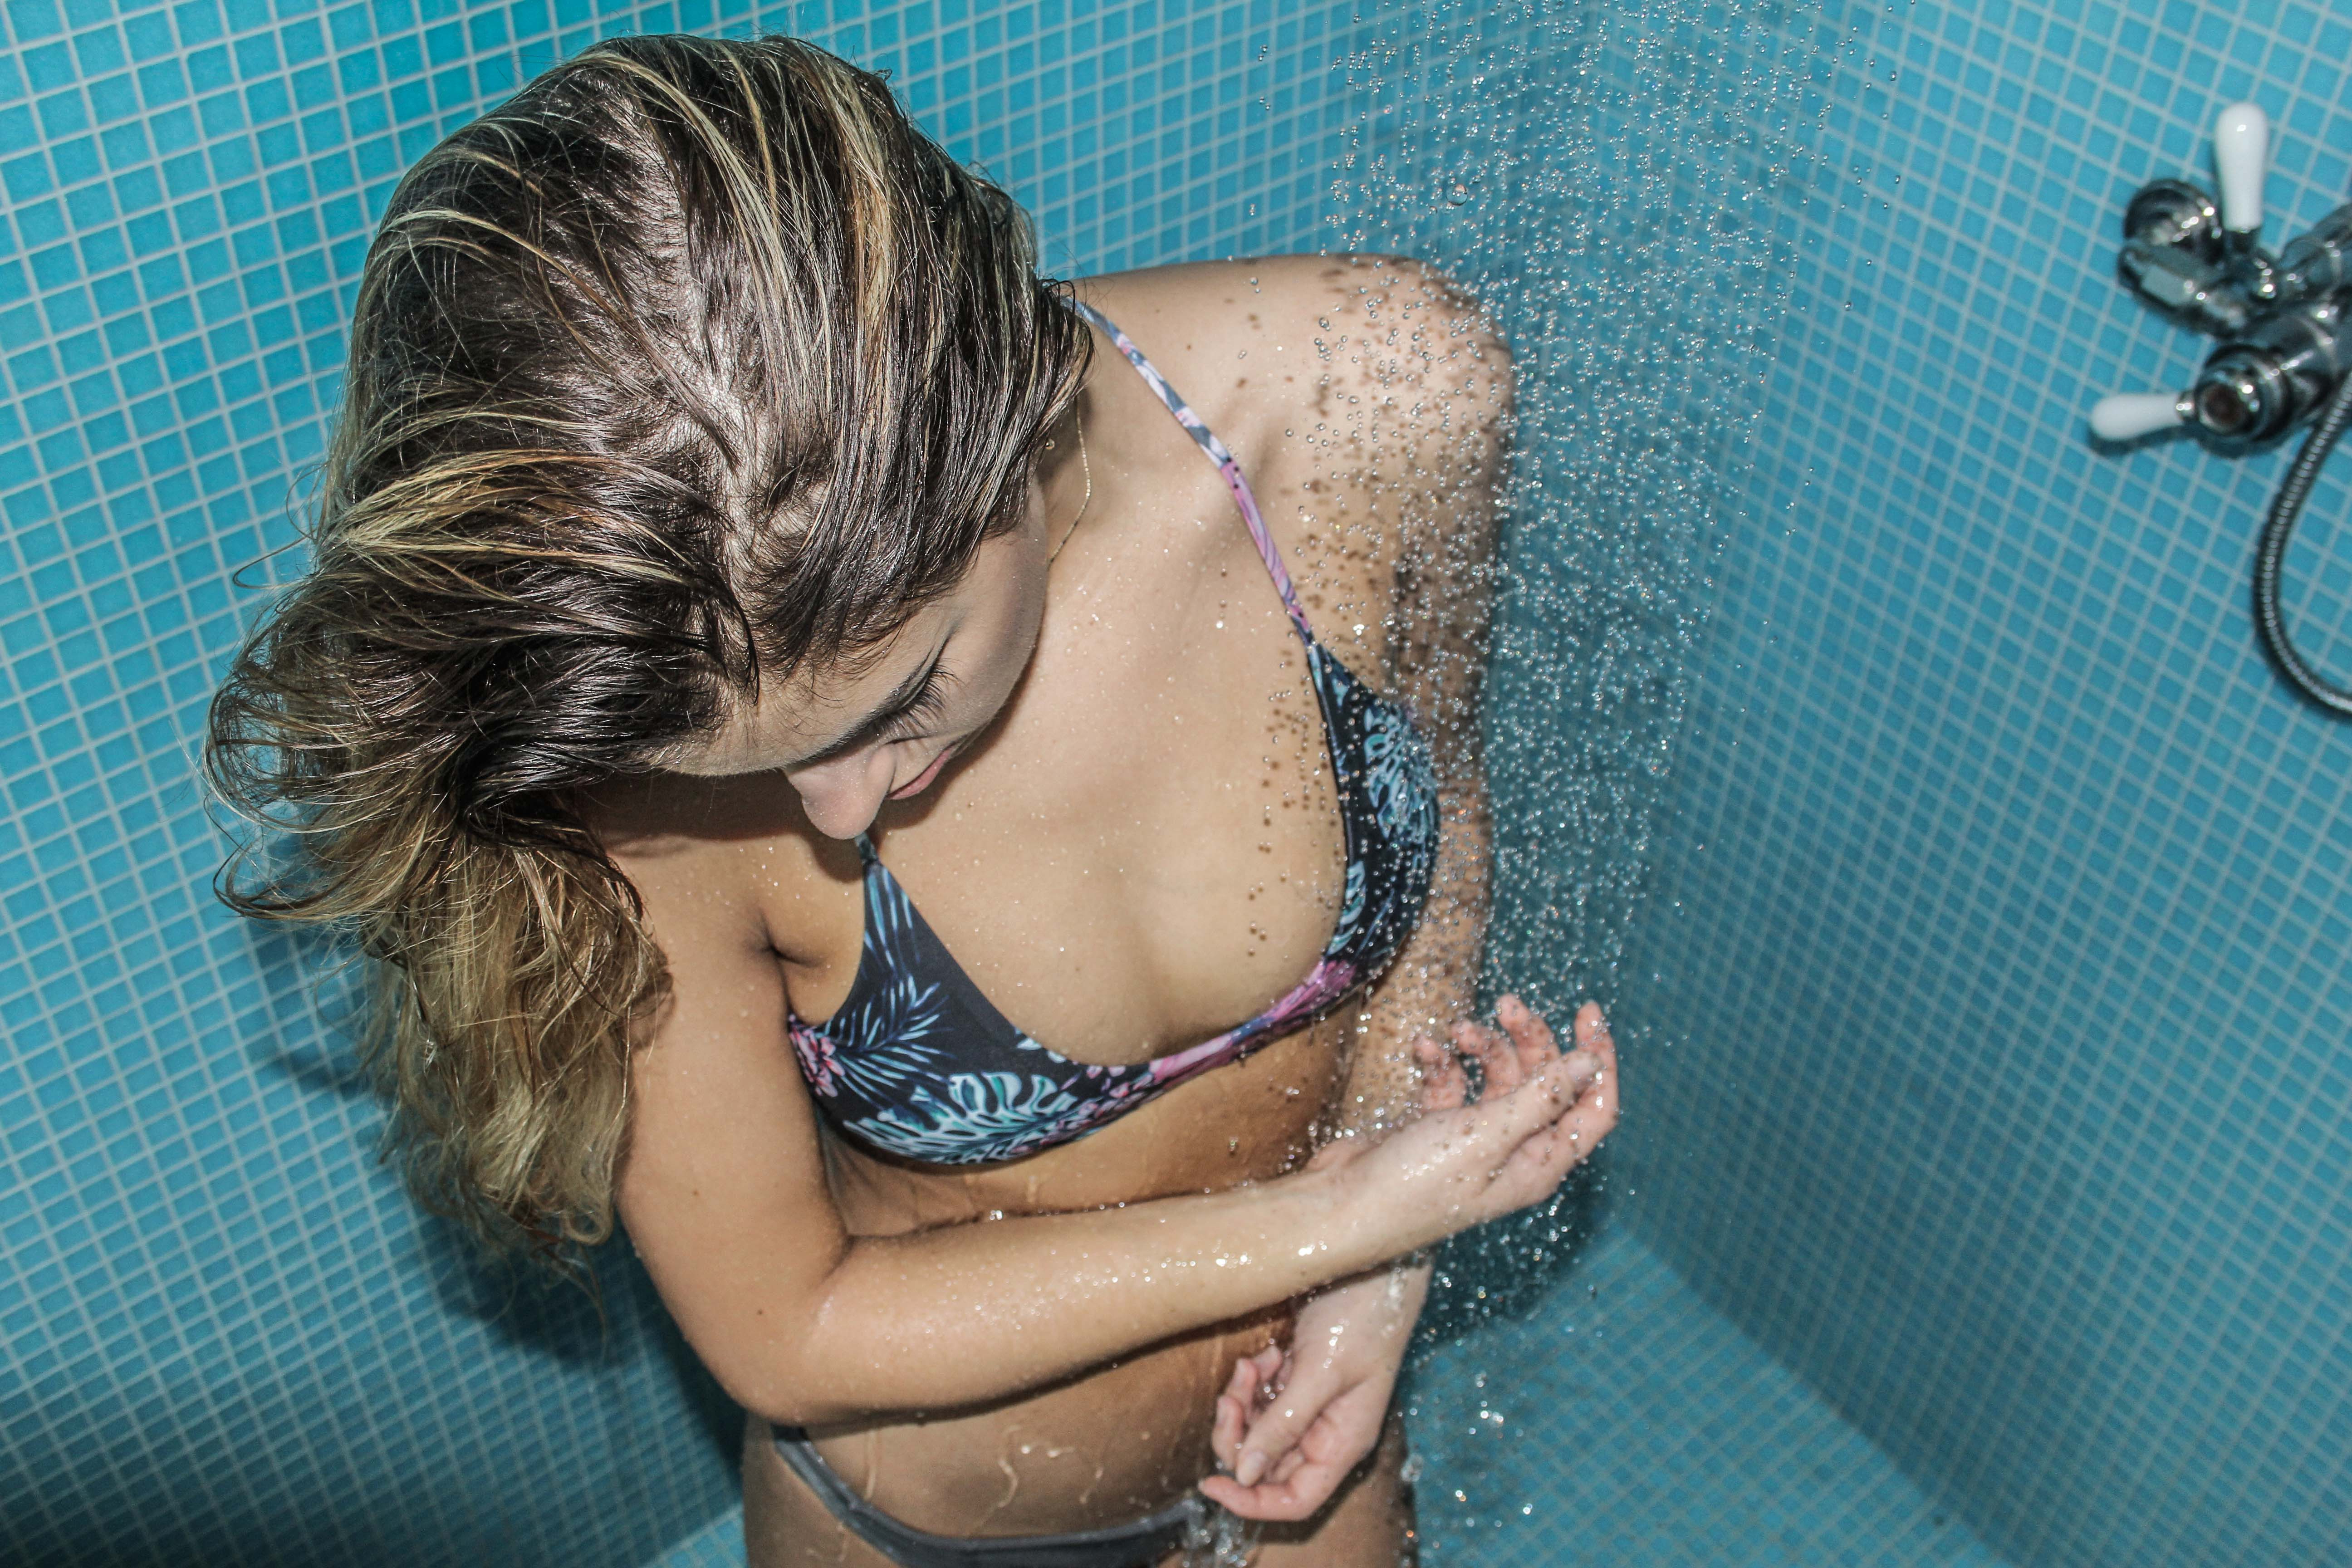
hand, person, girl, woman, hair, leg, model, finger, blue, clothing, lady, blonde, hairstyle, bikini, mouth, human body, feamle, neck, skin, beauty, blond, interaction, abdomen, photo shoot